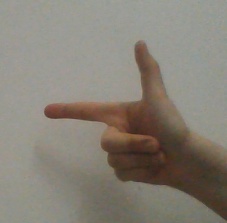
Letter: yaa